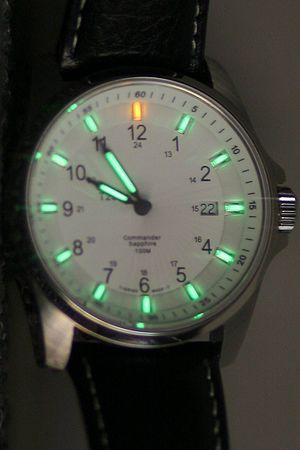
Le tritium, de symbole ³H ou T, est — comme notamment le protium et le deutérium — l'un des isotopes de l'hydrogène. Son noyau, appelé le triton, possède un proton et deux neutrons. Il a été mis en évidence en 1934, par Ernest Rutherford, dans la réaction nucléaire D + D → T + H.